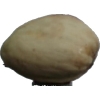
Label: pistachio